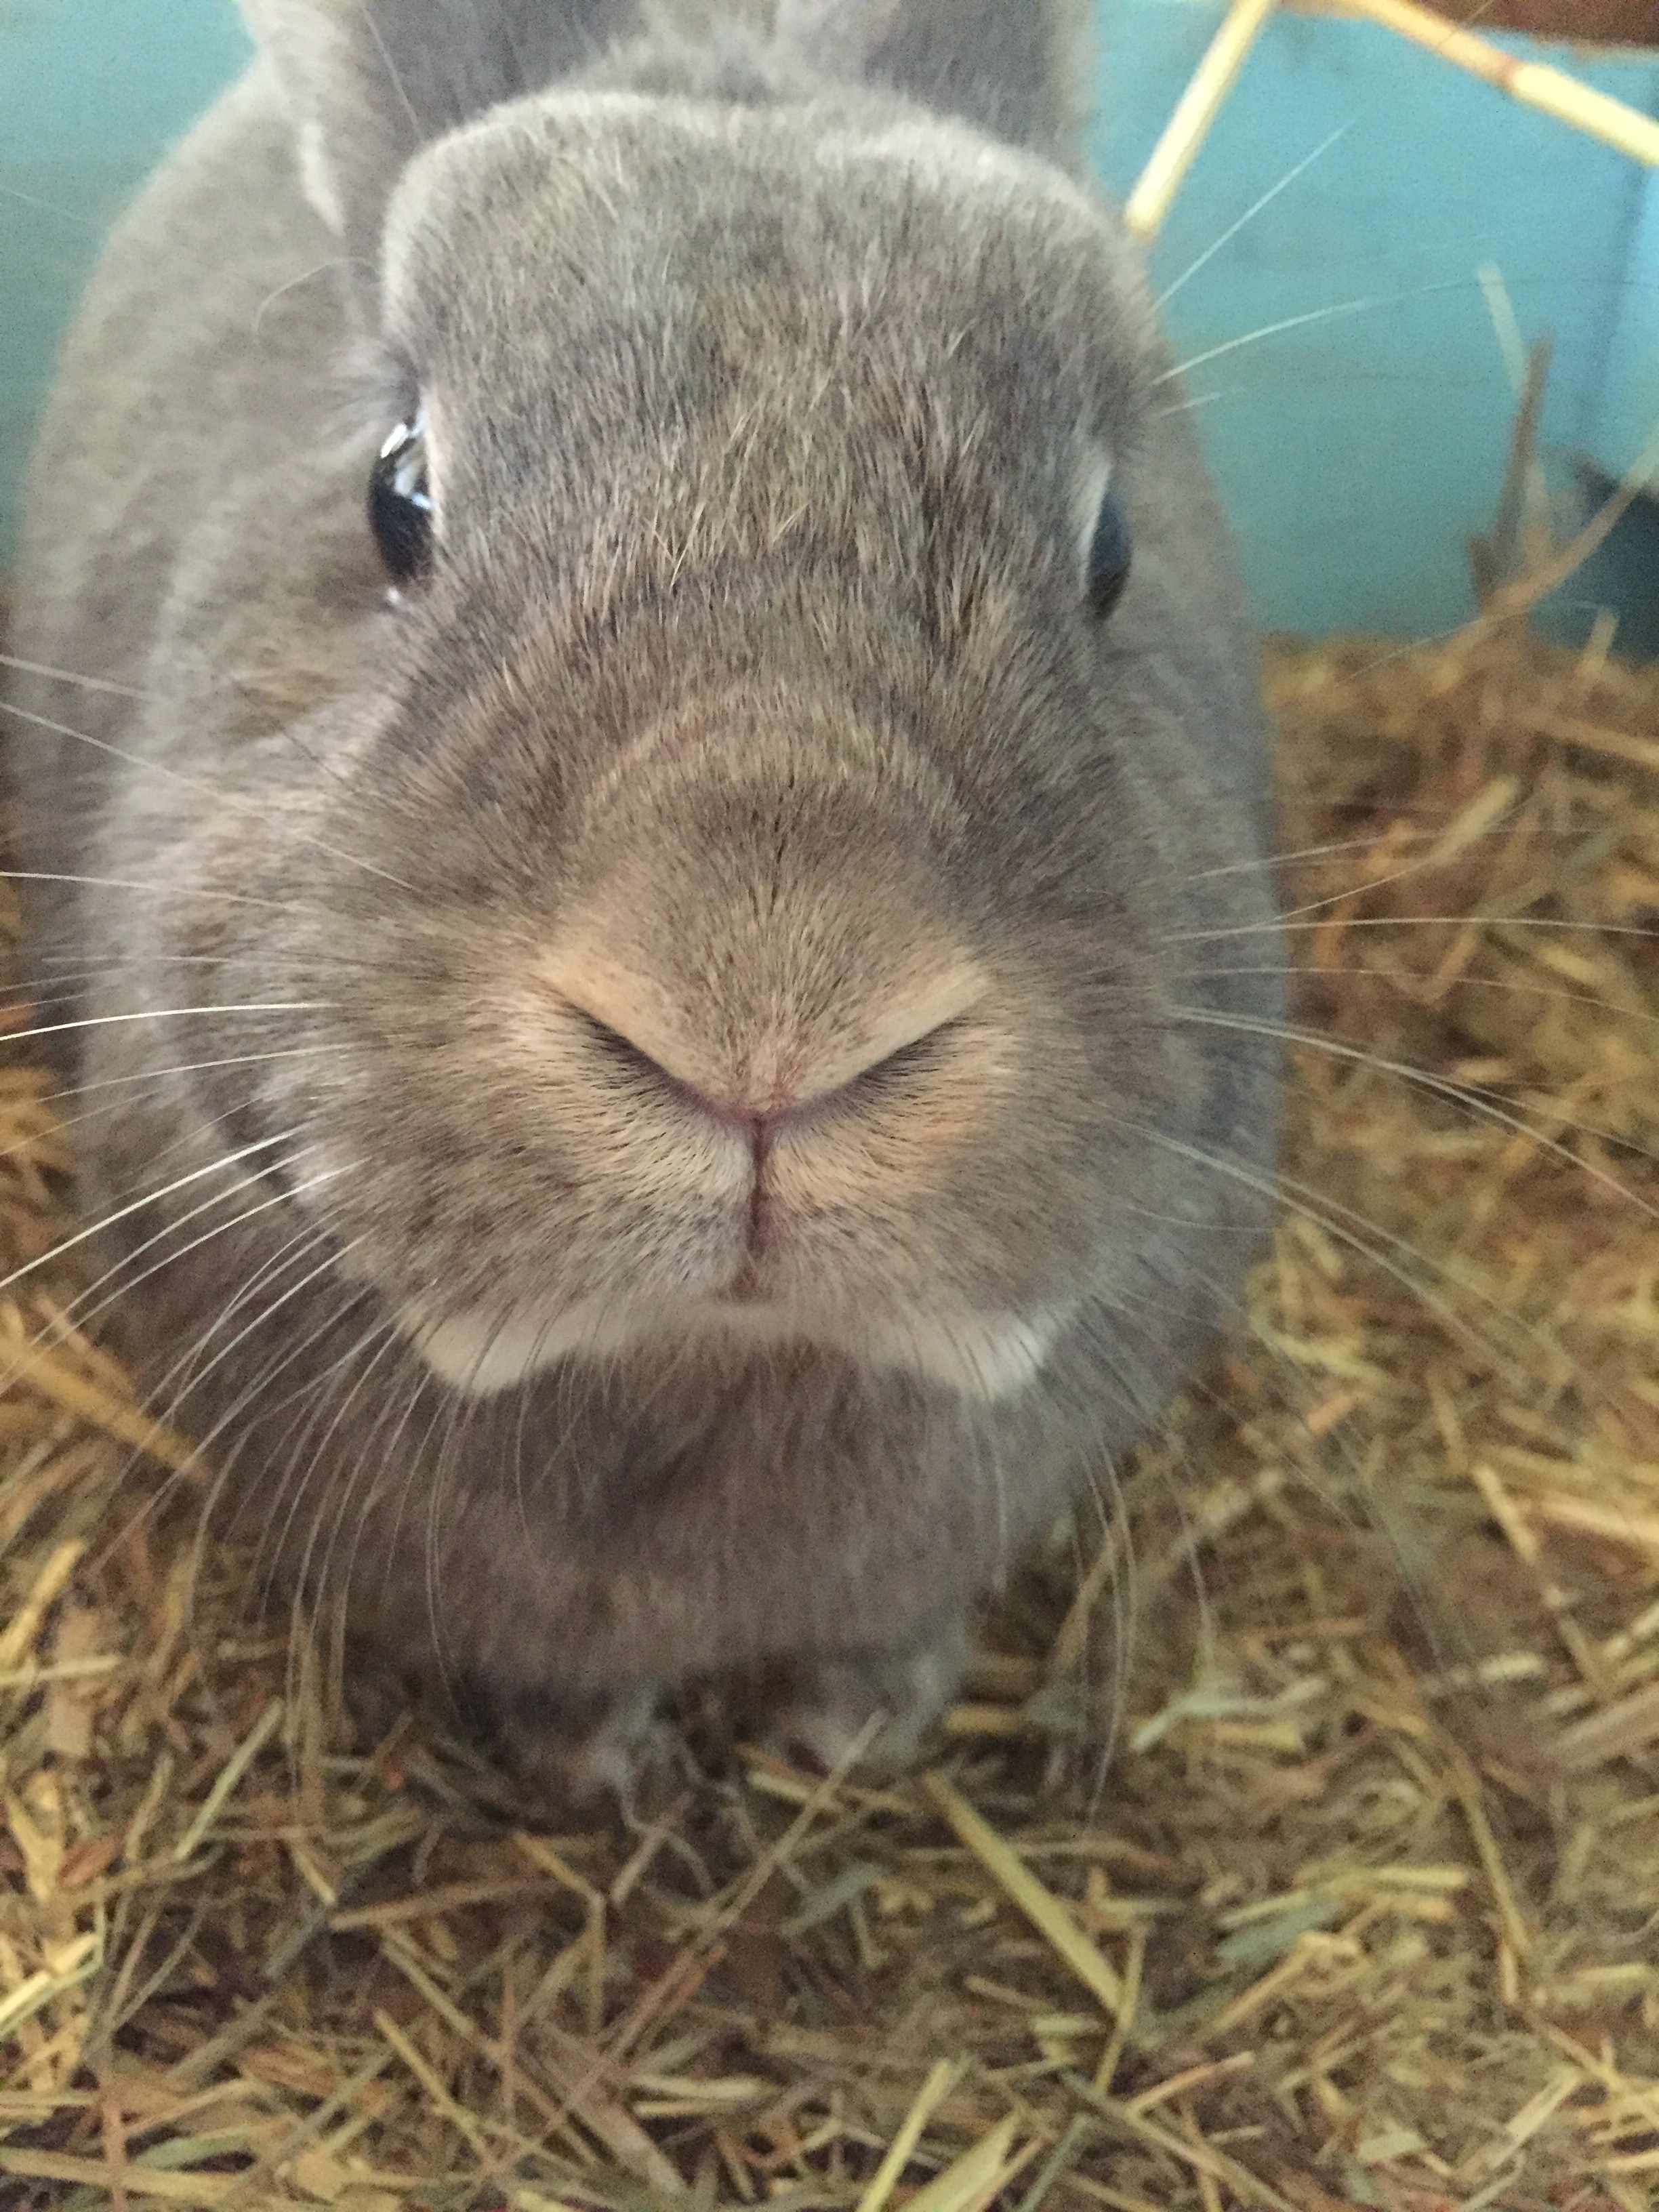
mammal, fauna, rabbit, whiskers, snout, vertebrate, domestic rabbit, rabits and hares